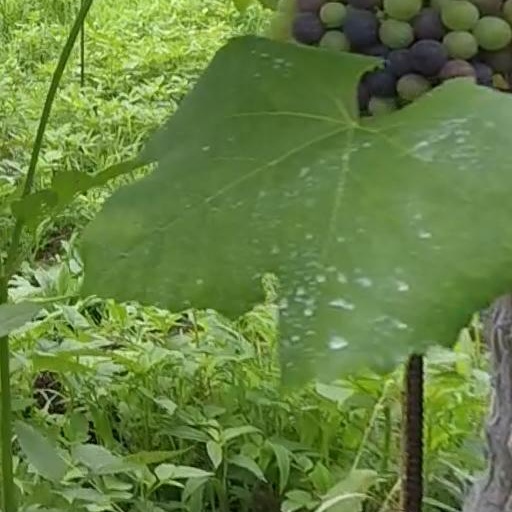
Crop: grape